Ekaterina Kurakova

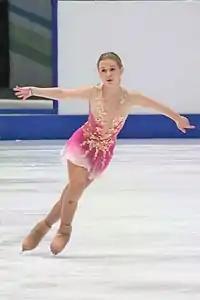
Kurakova performing her free program at the 2020 European Championships

Kurakova claimed her fourth consecutive Polish national title in December at the 2022 Four Nationals Championships and was therefore assigned to Poland's berth in the women's event at the 2022 European Championships. At Europeans, Kurakova debuted a new short program to Tchaikovsky's "Valse Sentimentale" and skated cleanly in that segment to set a new personal best. She executed another clean program in the free skate to earn personal bests in that segment, as well as overall and recorded a career-best placement at the event with a fifth-place finish. She cited breaking the 200-point mark as the most exciting result for her. While Kurakova was initially believed to have finished fourth in the free skate and fifth overall, in February 2024 the Court of Arbitration for Sport disqualified erstwhile champion Kamila Valieva for using a banned substance. As a result, Kurakova was moved up to fourth overall and third place in the free skate, and the Polish Figure Skating Association announced that she would receive a bronze small medal for the segment.